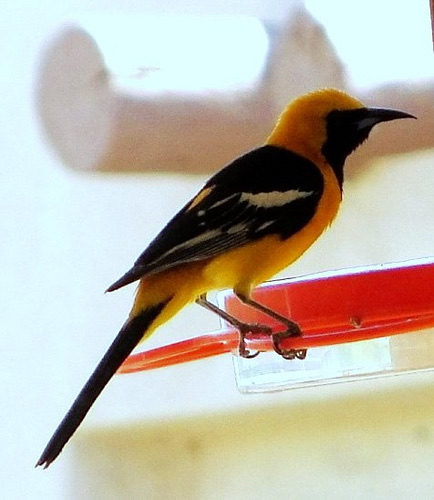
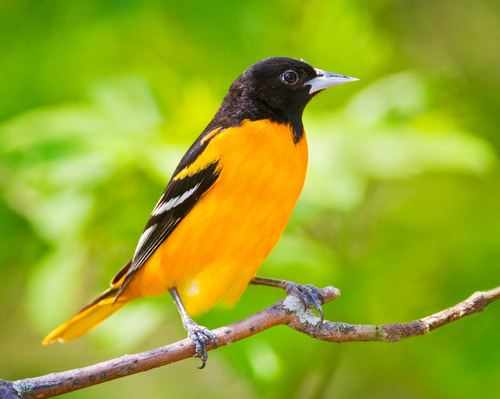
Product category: misc
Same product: yes